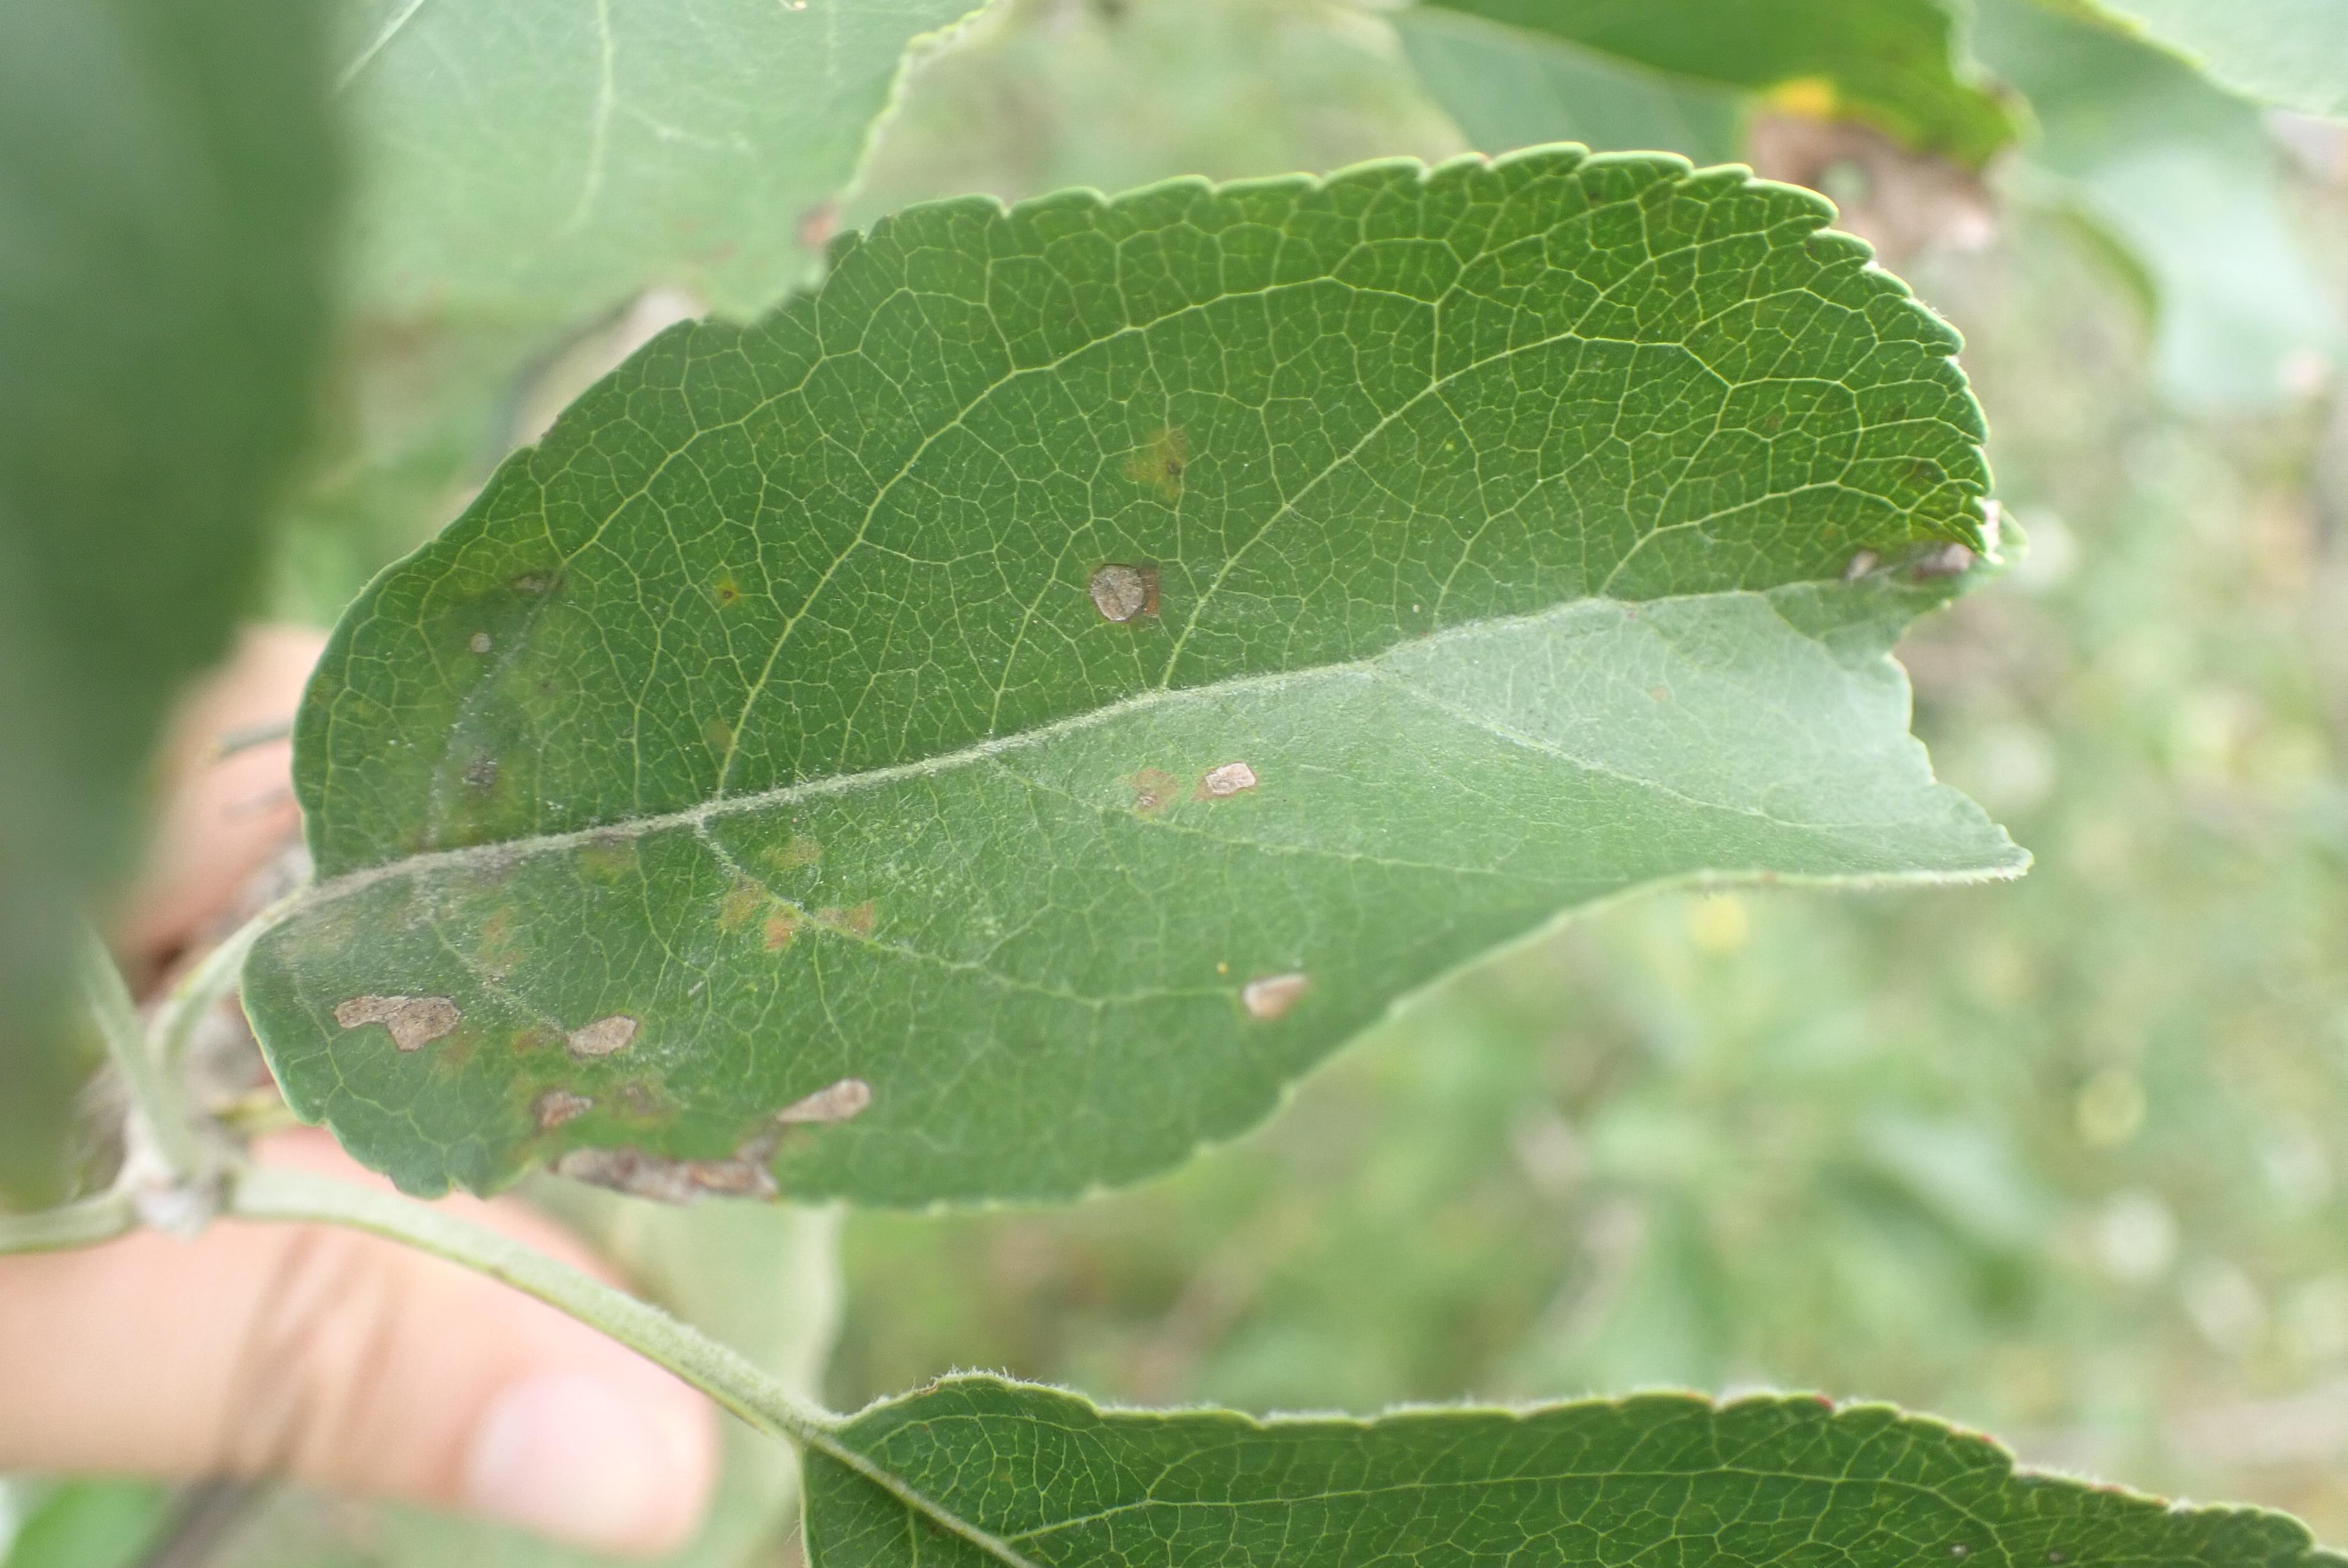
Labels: scab, frog_eye_leaf_spot